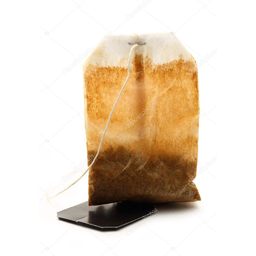
Label: trash